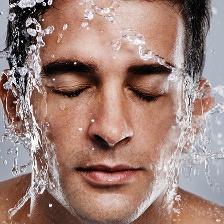
Label: faces